Shell ring

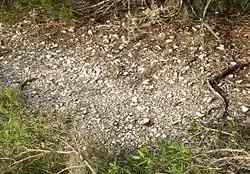
Sewee Shell Ring, detail of southeast side, showing shells of which ring is made.

Archaeologists debate whether shell rings developed incidentally from shells discarded around circular villages, or were intentionally built, perhaps for ceremonial purposes. Over the years archaeologists and others have proposed many uses for shell rings, including recreational ("gaming arenas"), ceremonial, "houses of state", astronomical observatories, religious, torture chambers, and fish traps. Many archaeologists believe that shell rings developed incidentally from shells discarded around circular villages of egalitarian hunter-gatherers. Supporting the assessment that the shell ring builders were egalitarian is the absence of prestige artifacts or burials associated with the rings.